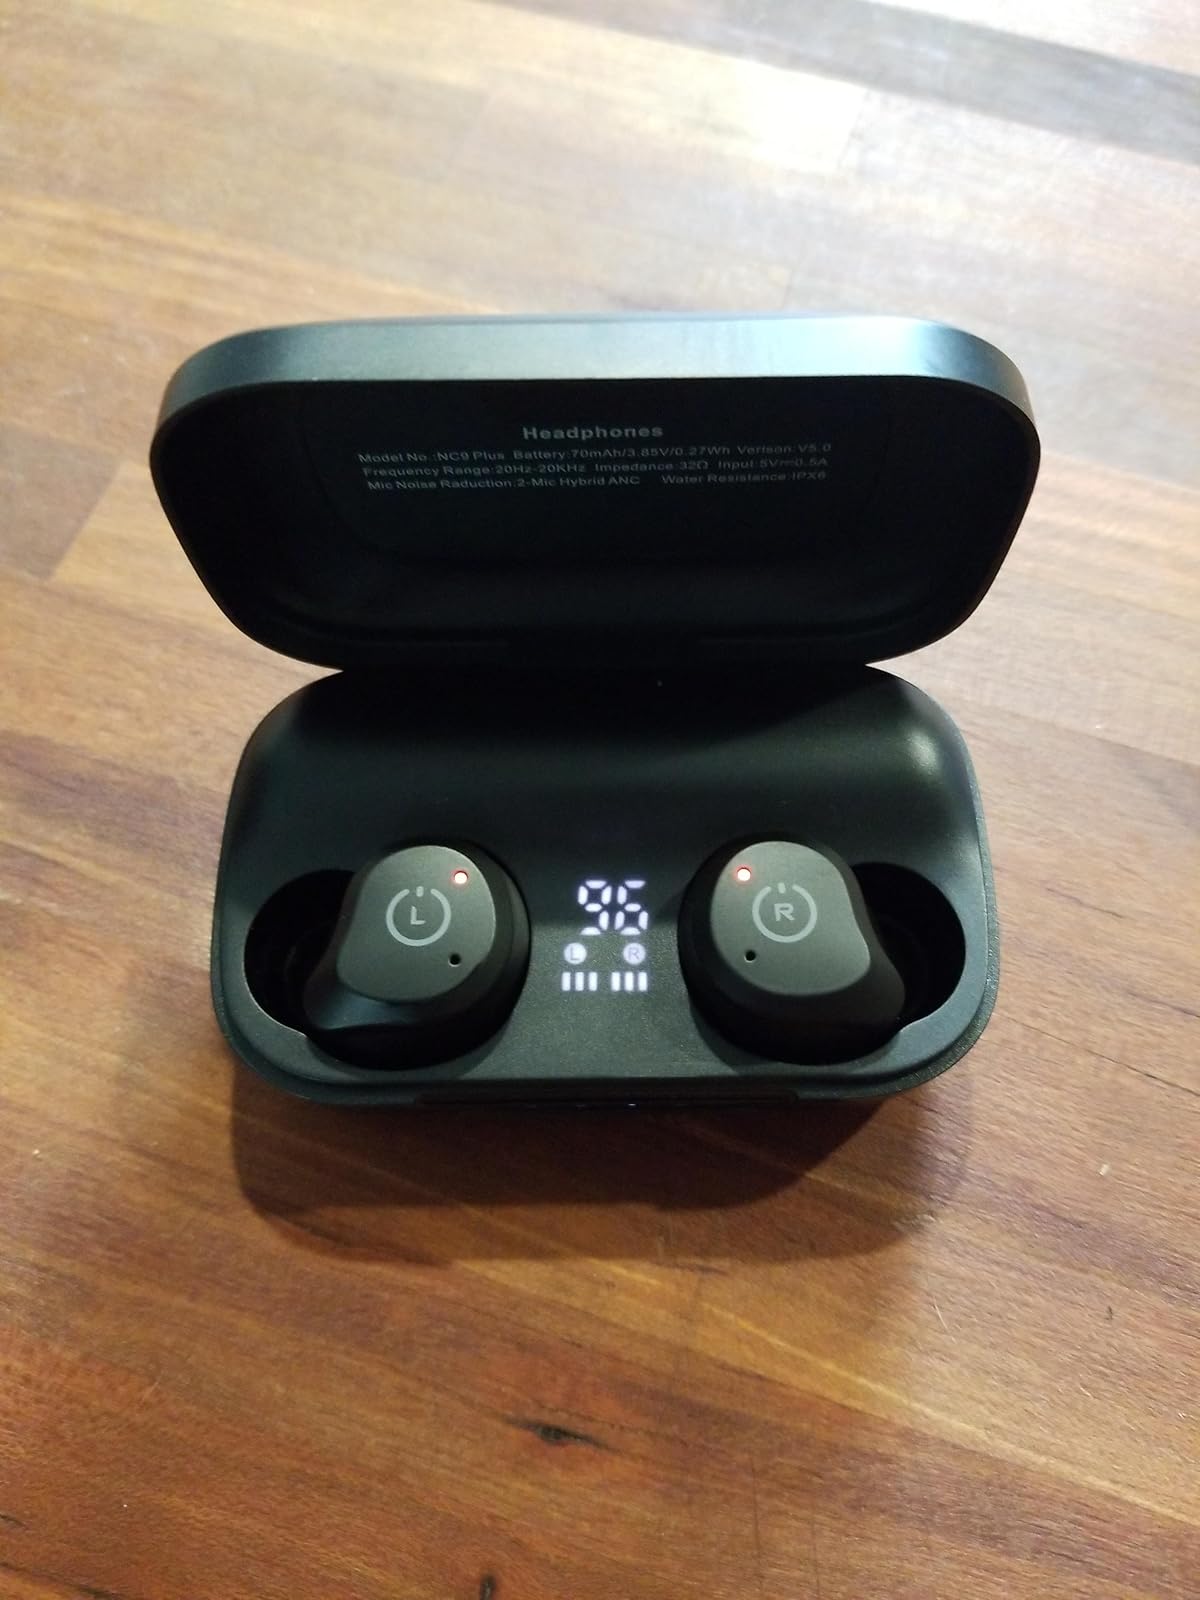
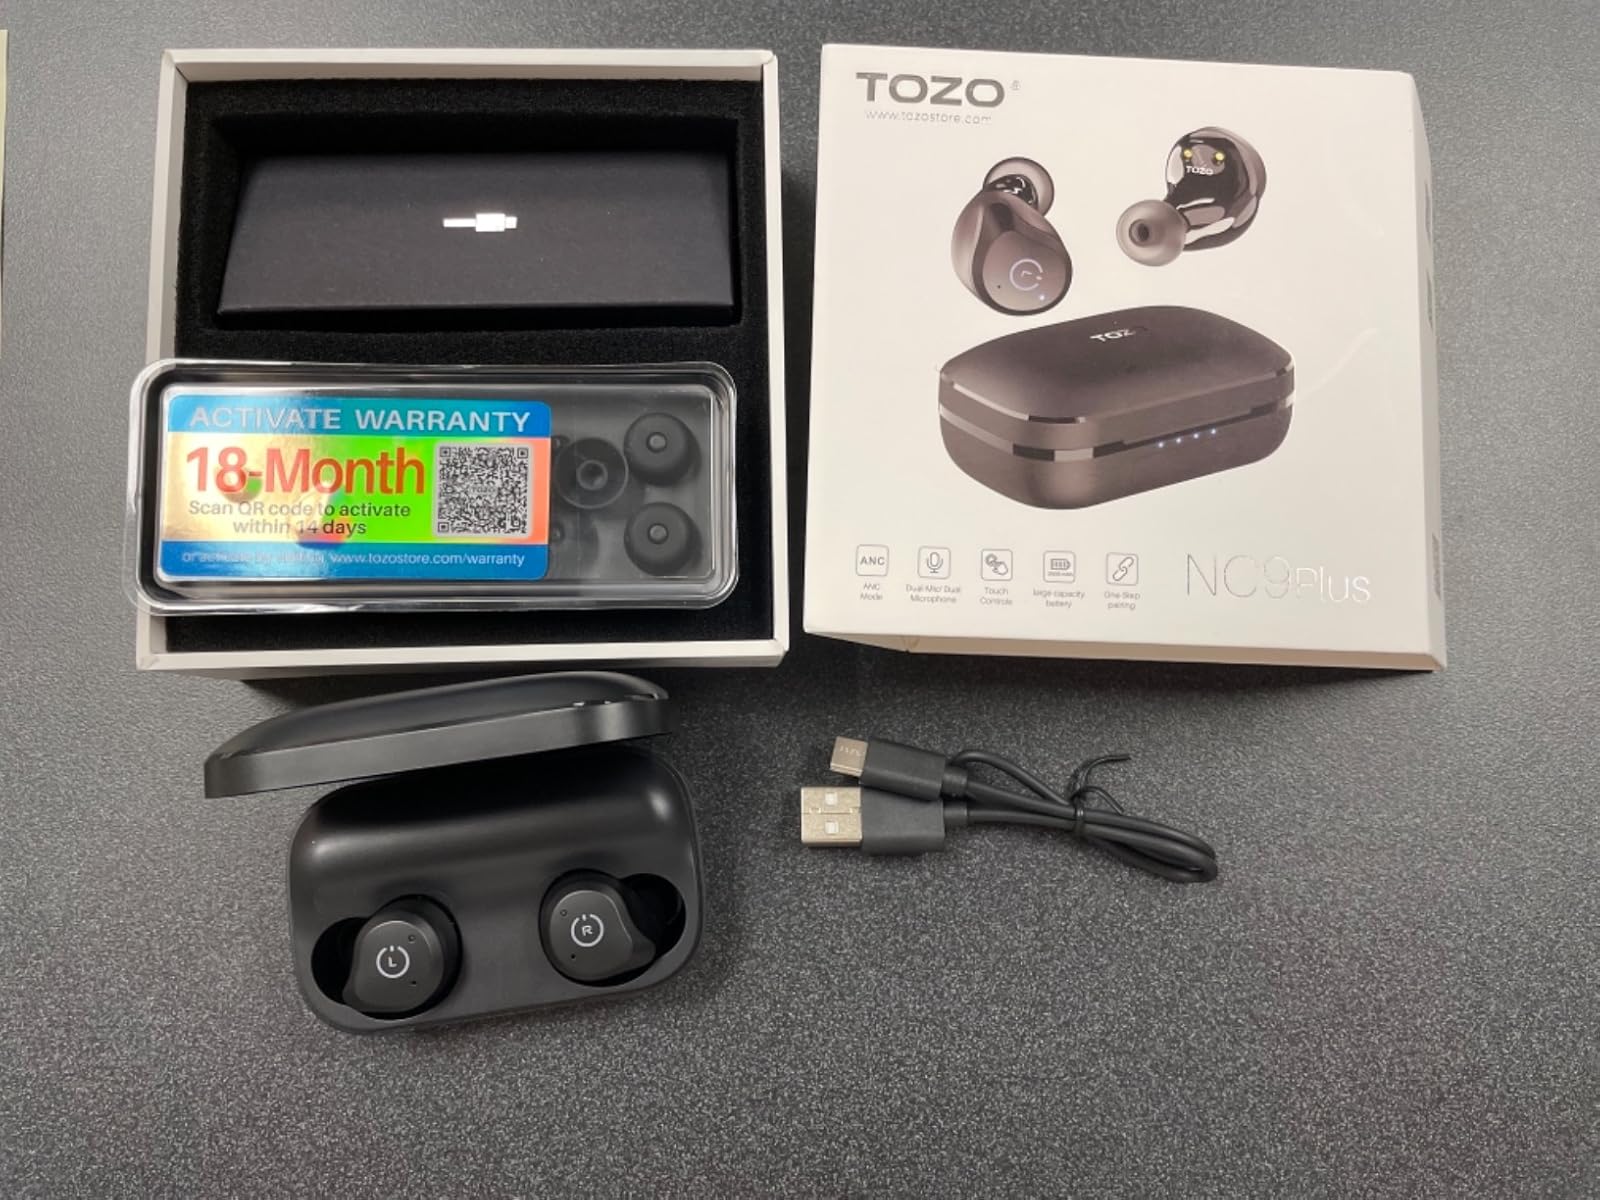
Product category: earbuds
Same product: yes